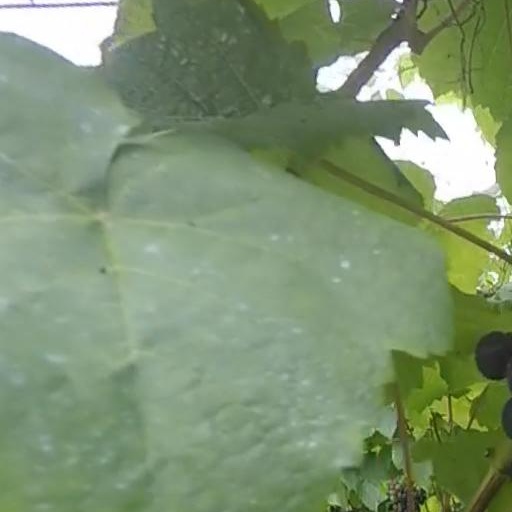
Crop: grape